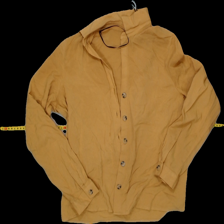
View: front
Type: Shirt
Category: Ladies
Brand: H&M
Colors: Yellow
Material: 100% viscose
Pattern: Plain
Cut: Loose, Collar
Size: 36
Season: All
Trend: No trend
Stains: Yes
Damage: Sweat stains
Price range: <50
Recommended usage: Recycle